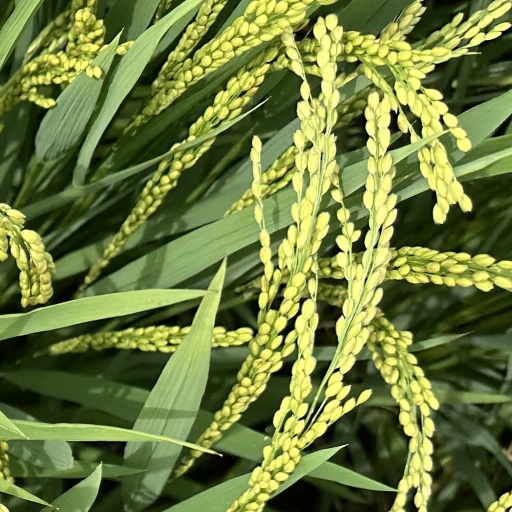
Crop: rice